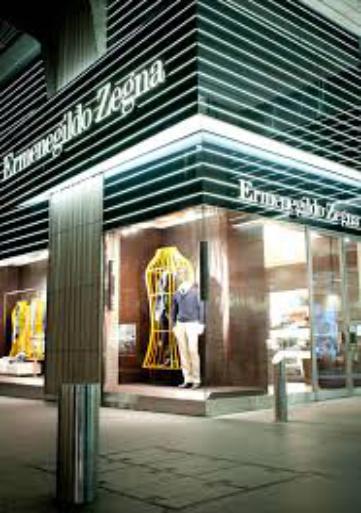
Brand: Ermenegildo Zegna
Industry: Clothes